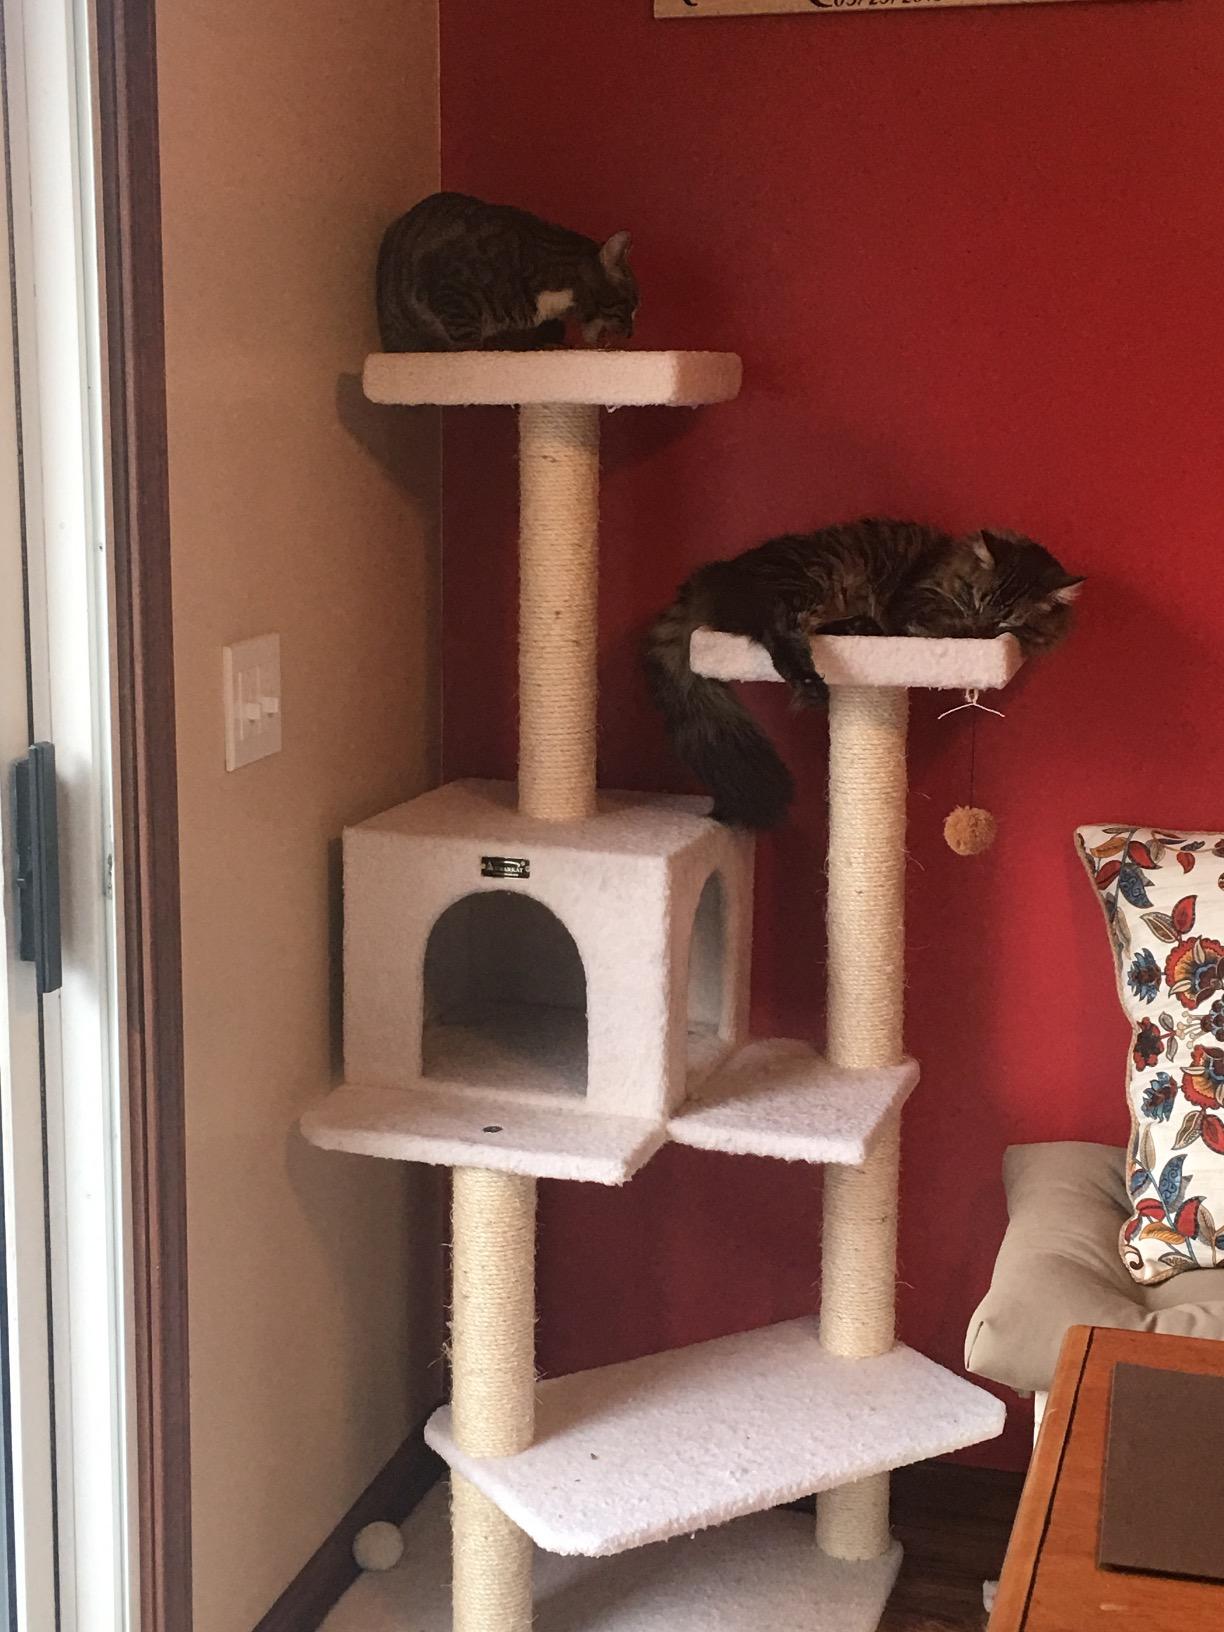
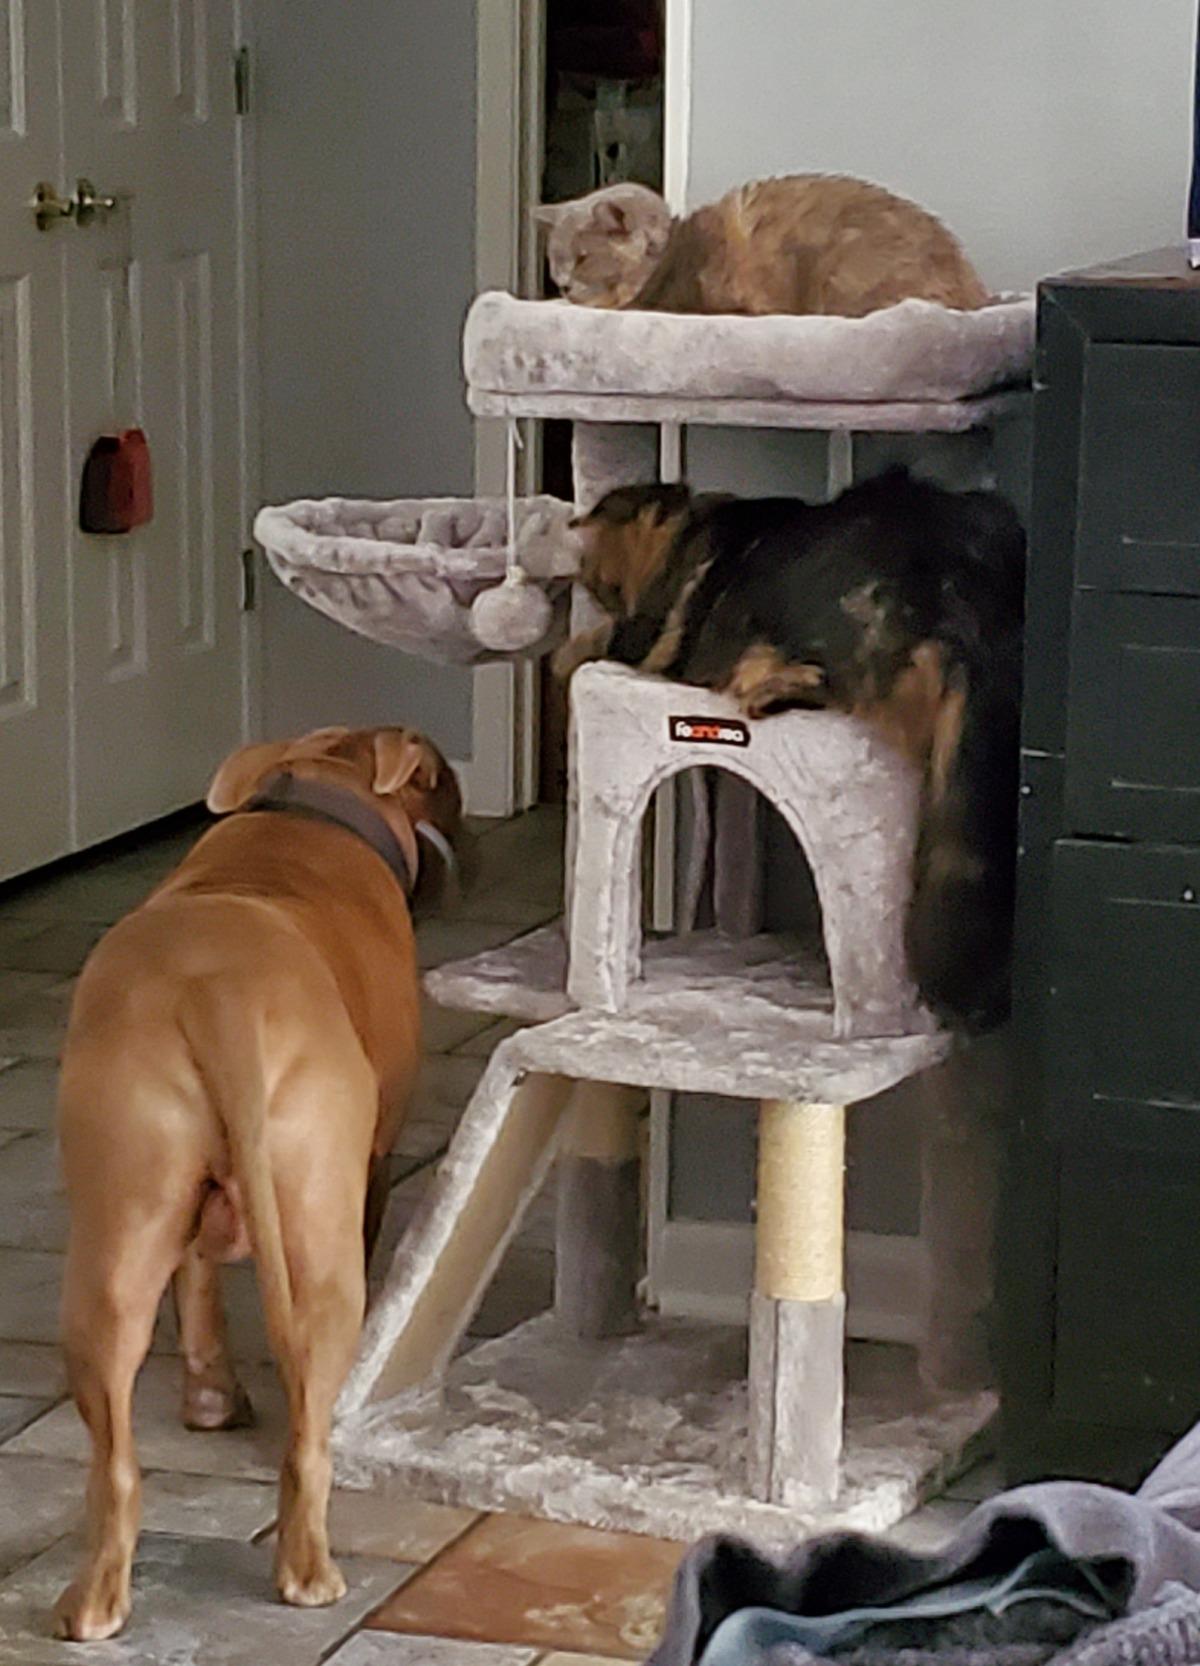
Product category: items_cat tree
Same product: no